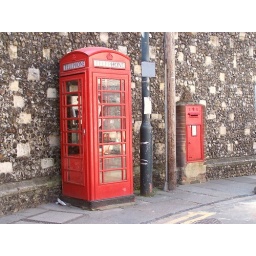
English telephone box in Canterbury